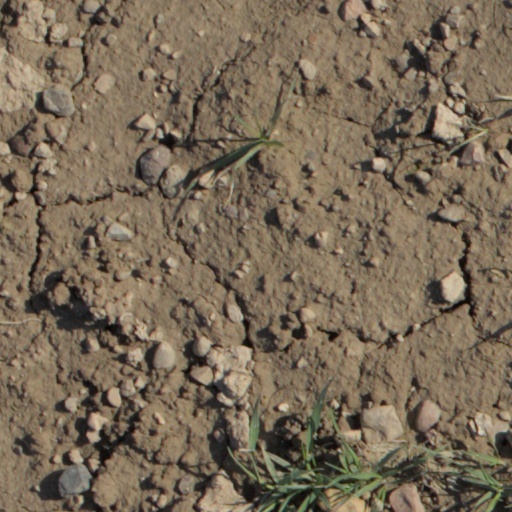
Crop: wheat